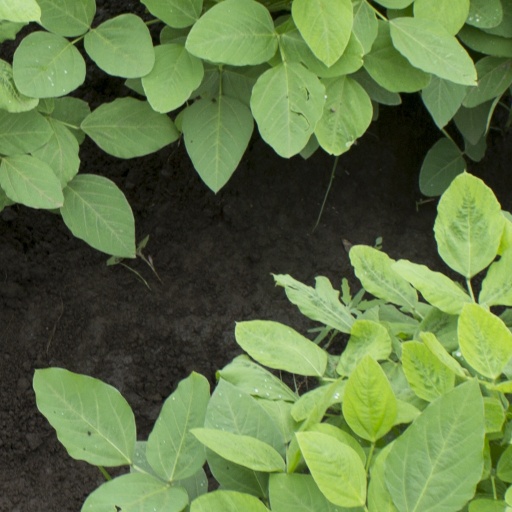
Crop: soybean